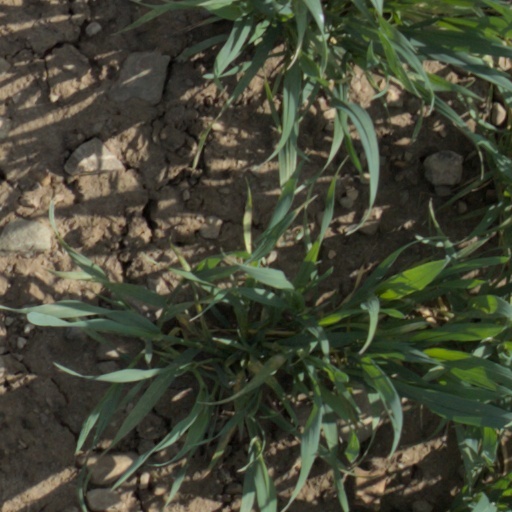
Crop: wheat